Knickerbocker storm

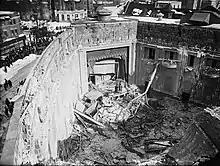
Interior of the Knickerbocker Theatre after the collapse of the roof as a result of the weight of snow from the storm.

The Knickerbocker Theatre was the largest movie house in Washington, D.C., built in 1917 and owned by Harry M. Crandall. The roof was flat, which allowed the snow to collect on it. The theatre was showing the movie "Get-Rich-Quick Wallingford". During the movie's intermission, the heavy, wet snow split the roof down the middle, bringing down the balcony as well as a portion of the weakened brick wall. Army Major George S. Patton was called upon to lead the rescue effort. A total of 98 people died and 133 were injured.